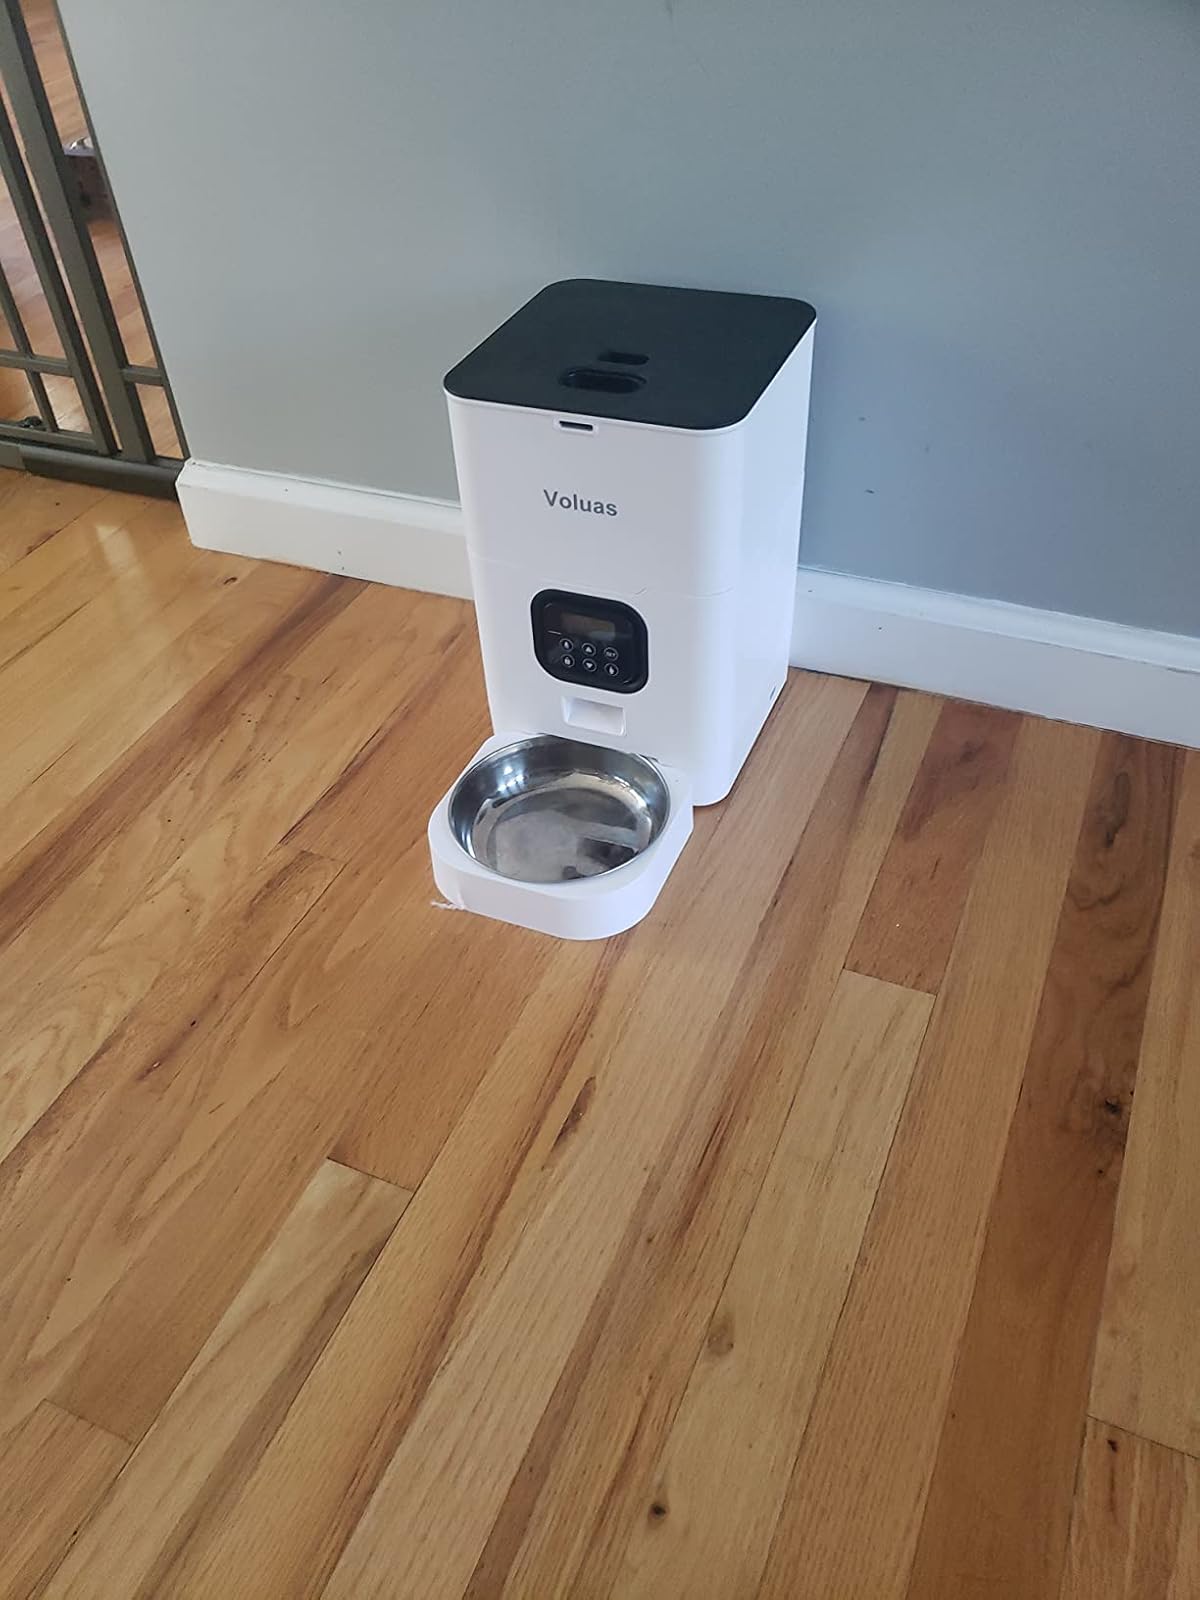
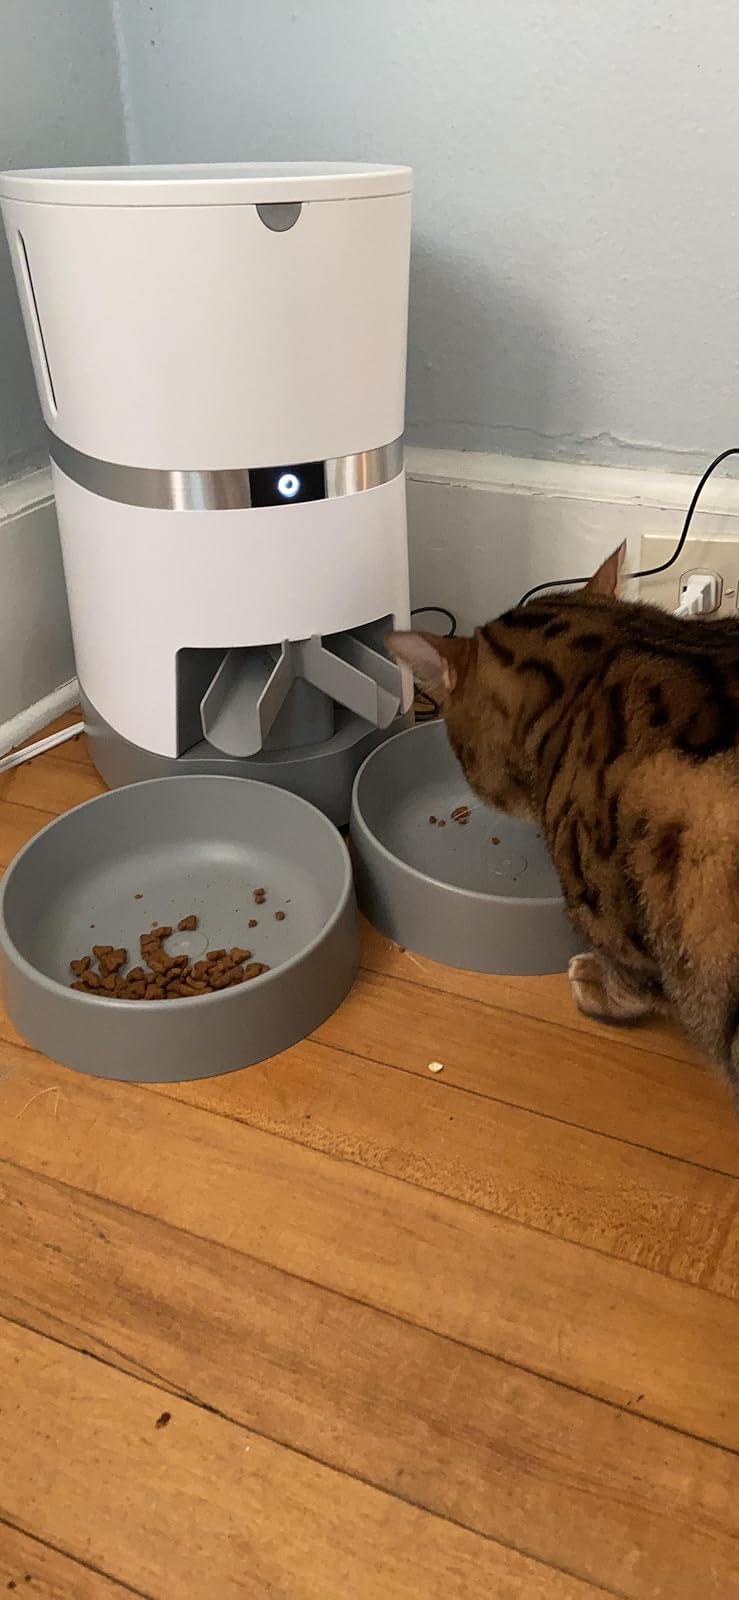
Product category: items_feeder
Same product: no